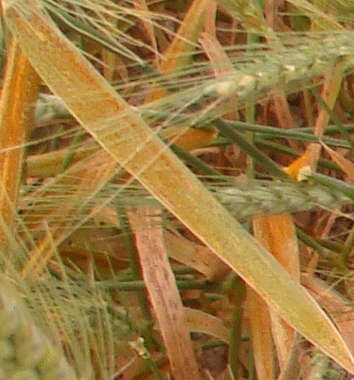
Label: Wheat___Brown_Rust